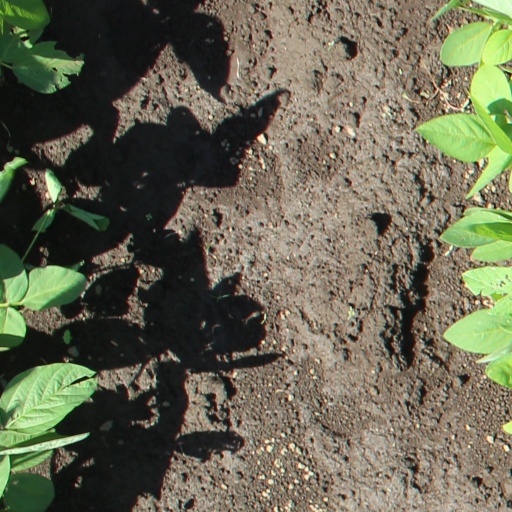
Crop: soybean